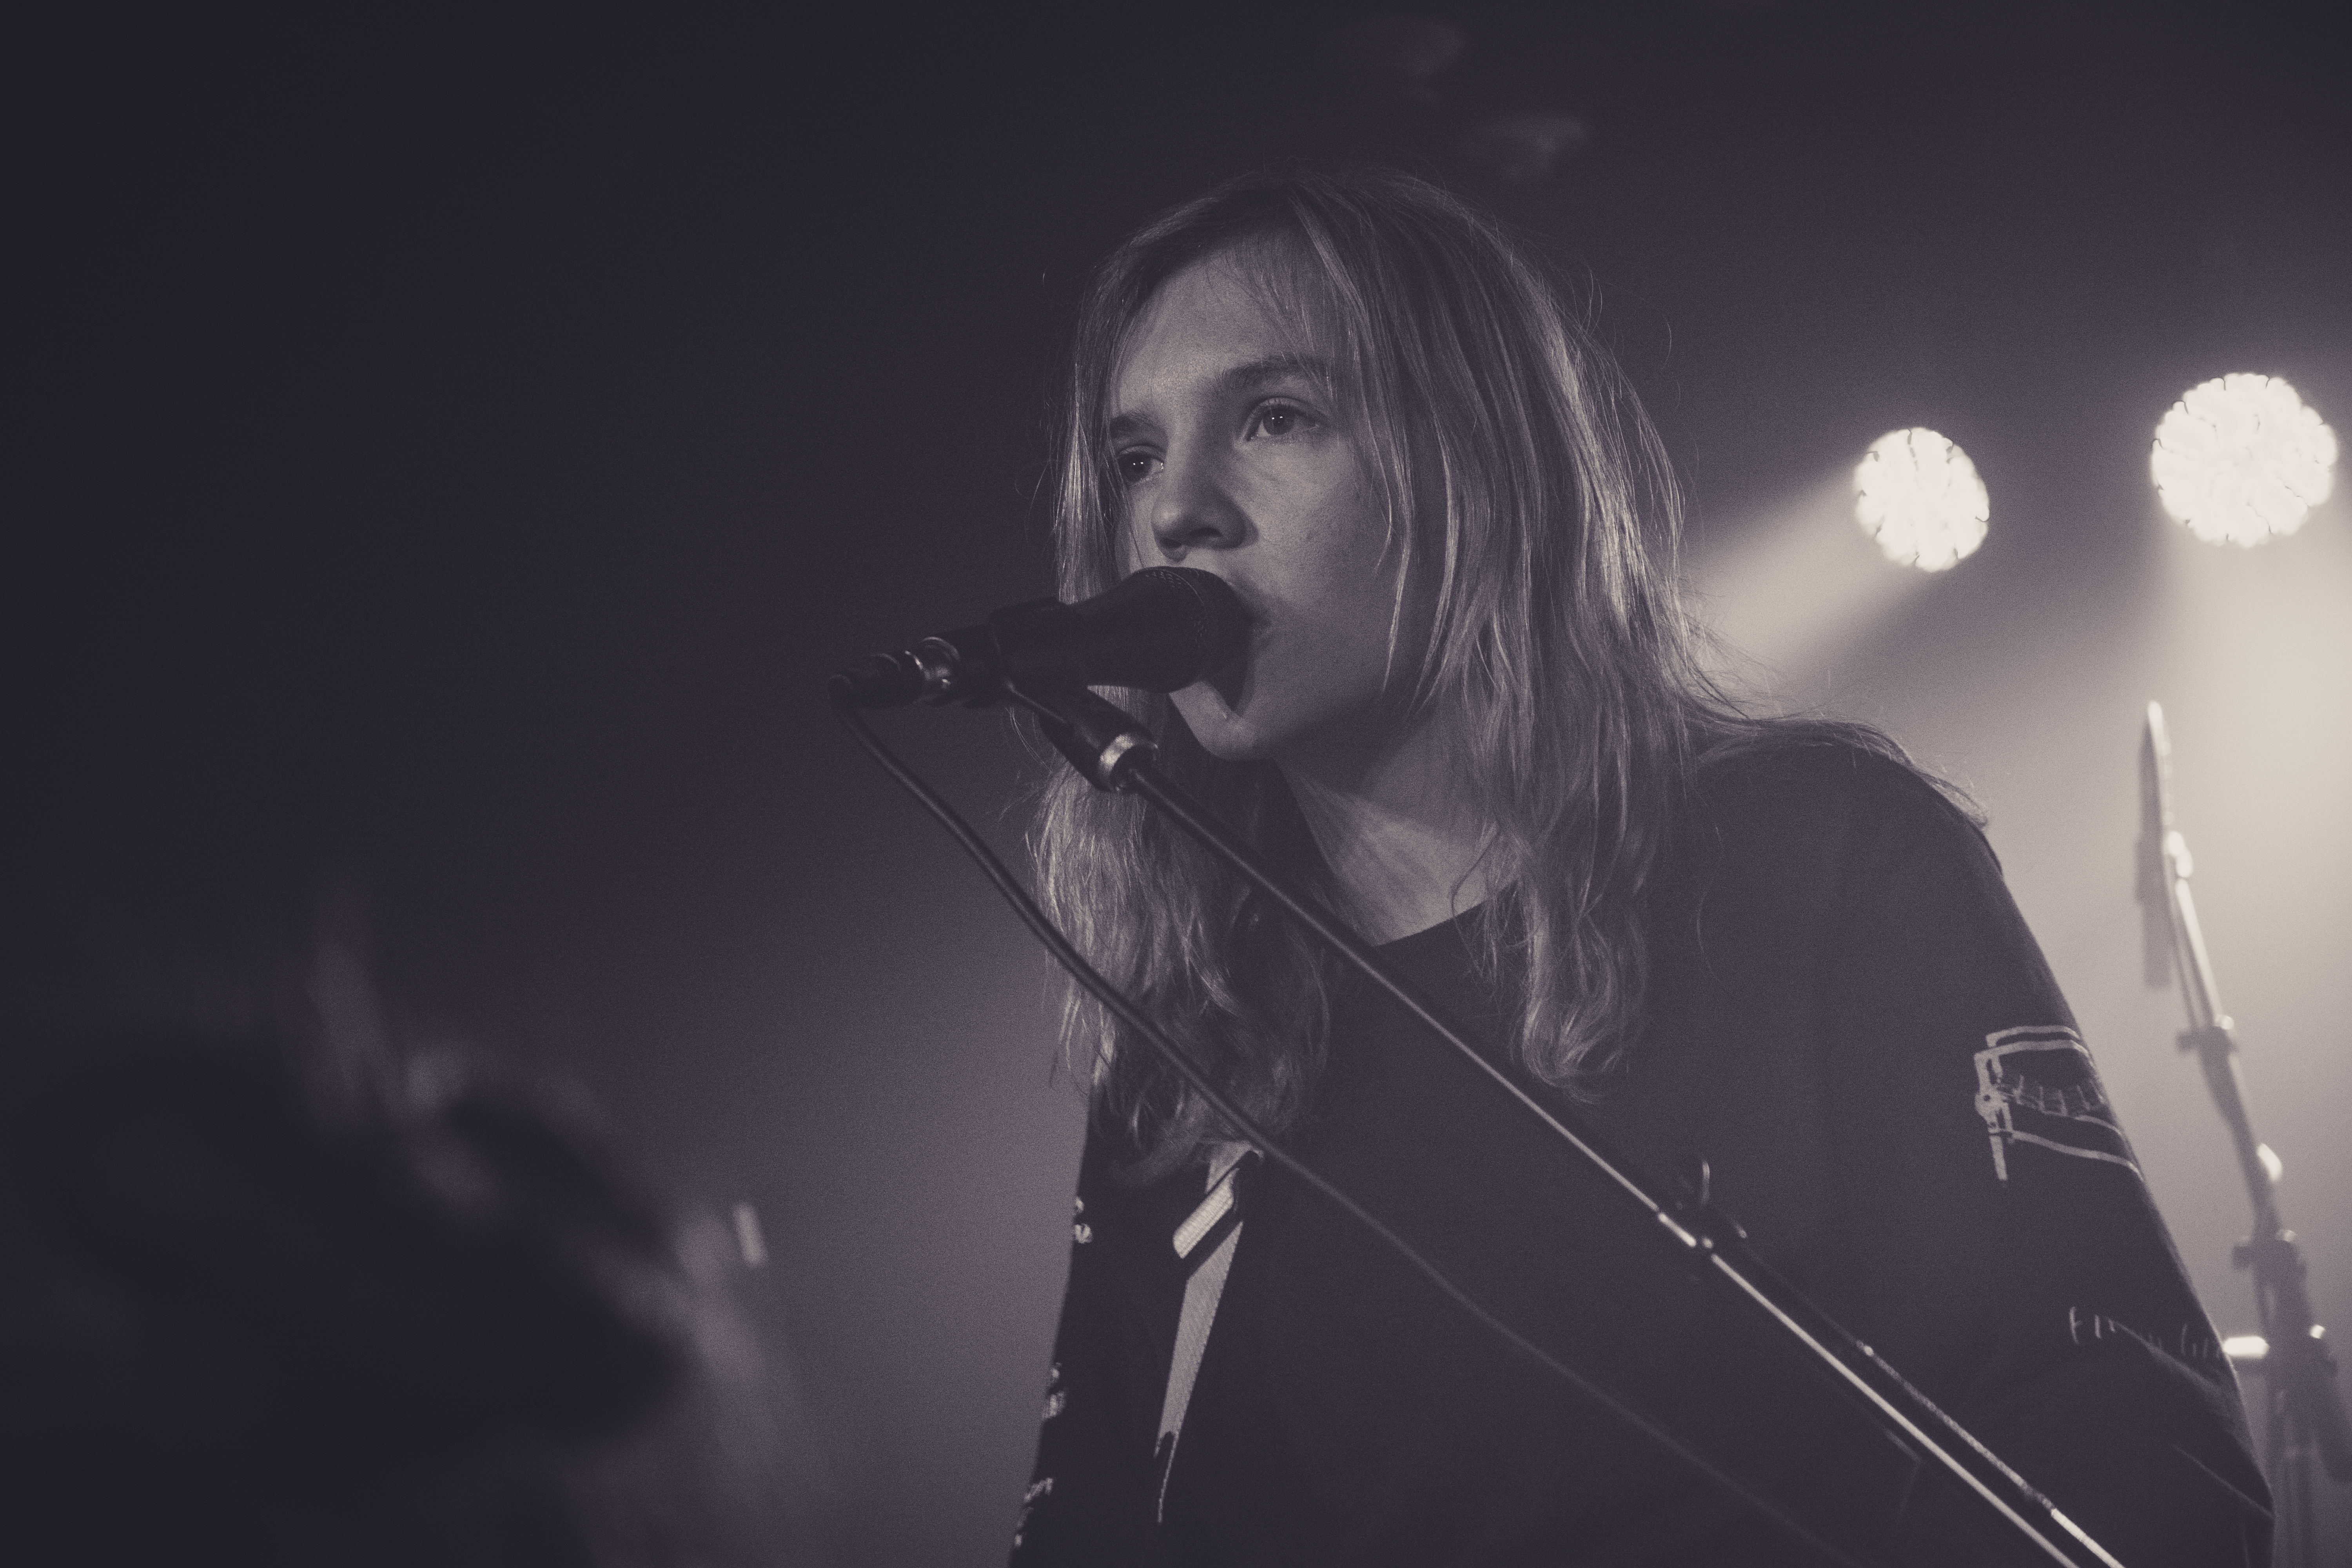
person, music, black and white, concert, singer, darkness, performer, musician, black, monochrome, perform, stage, performance, bassist, singing, guitarist, entertainment, performing arts, singer songwriter, rock concert, monochrome photography